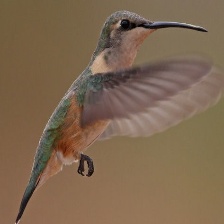
Species: LUCIFER HUMMINGBIRD
Scientific name: CALOTHORAX LUCIFER
ImageNet parent category: hummingbird